Museum of Idaho

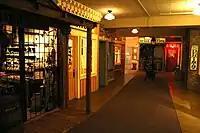
The "Eagle Rock, USA" exhibit represents ten local businesses from the late 19th century.

The museum owns permanent collections pertaining mostly to Idaho history across several disciplines, including archaeology, paleontology, and geology, as well as native inhabitants and early settlers. Museum staff curates in-house exhibits centered around these collections. The museum also houses the archaeologically significant Wasden Collection, which contains thousands of objects and fossils, including mammoth and other megafauna remains excavated from an archaeological site in the desert west of Idaho Falls. Other notable artifacts include a life-size Columbian mammoth replica, a unique Revolutionary War-era American flag, the Northwest's oldest English-language monument, and remnants from the nearby National Reactor Testing Station's pioneering early research on atomic energy.